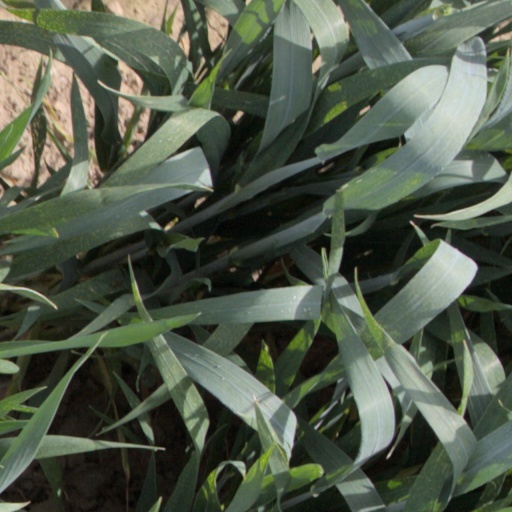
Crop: wheat